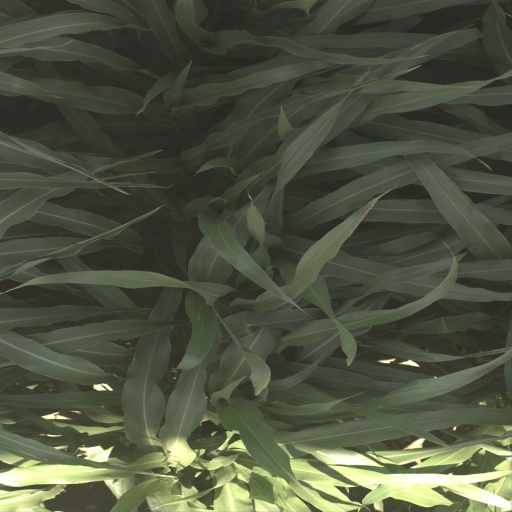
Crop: sorghum